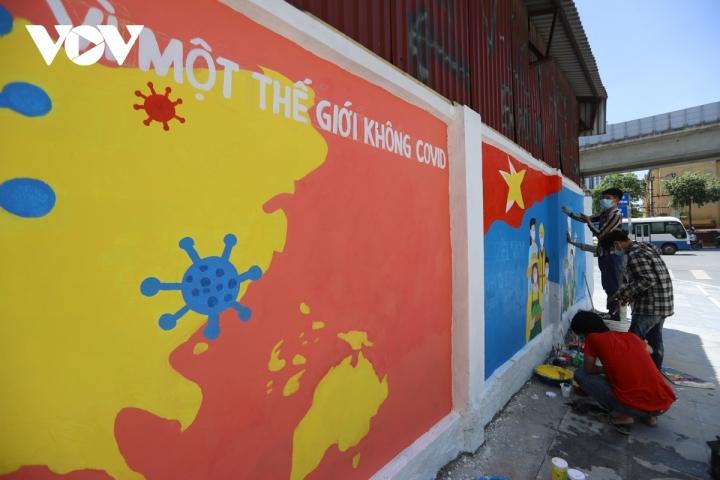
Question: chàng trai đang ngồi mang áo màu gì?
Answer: màu đỏ